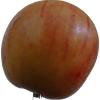
Label: apple